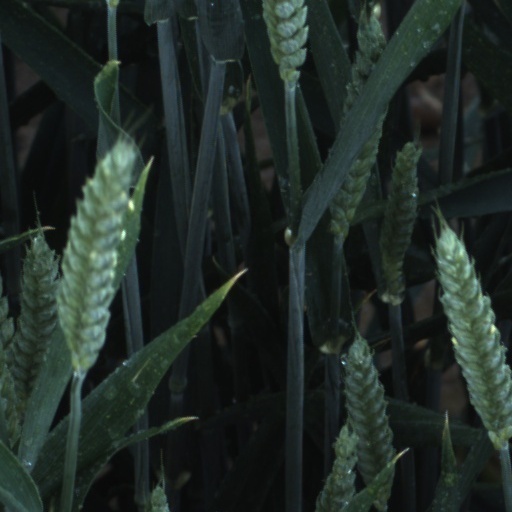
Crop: wheat